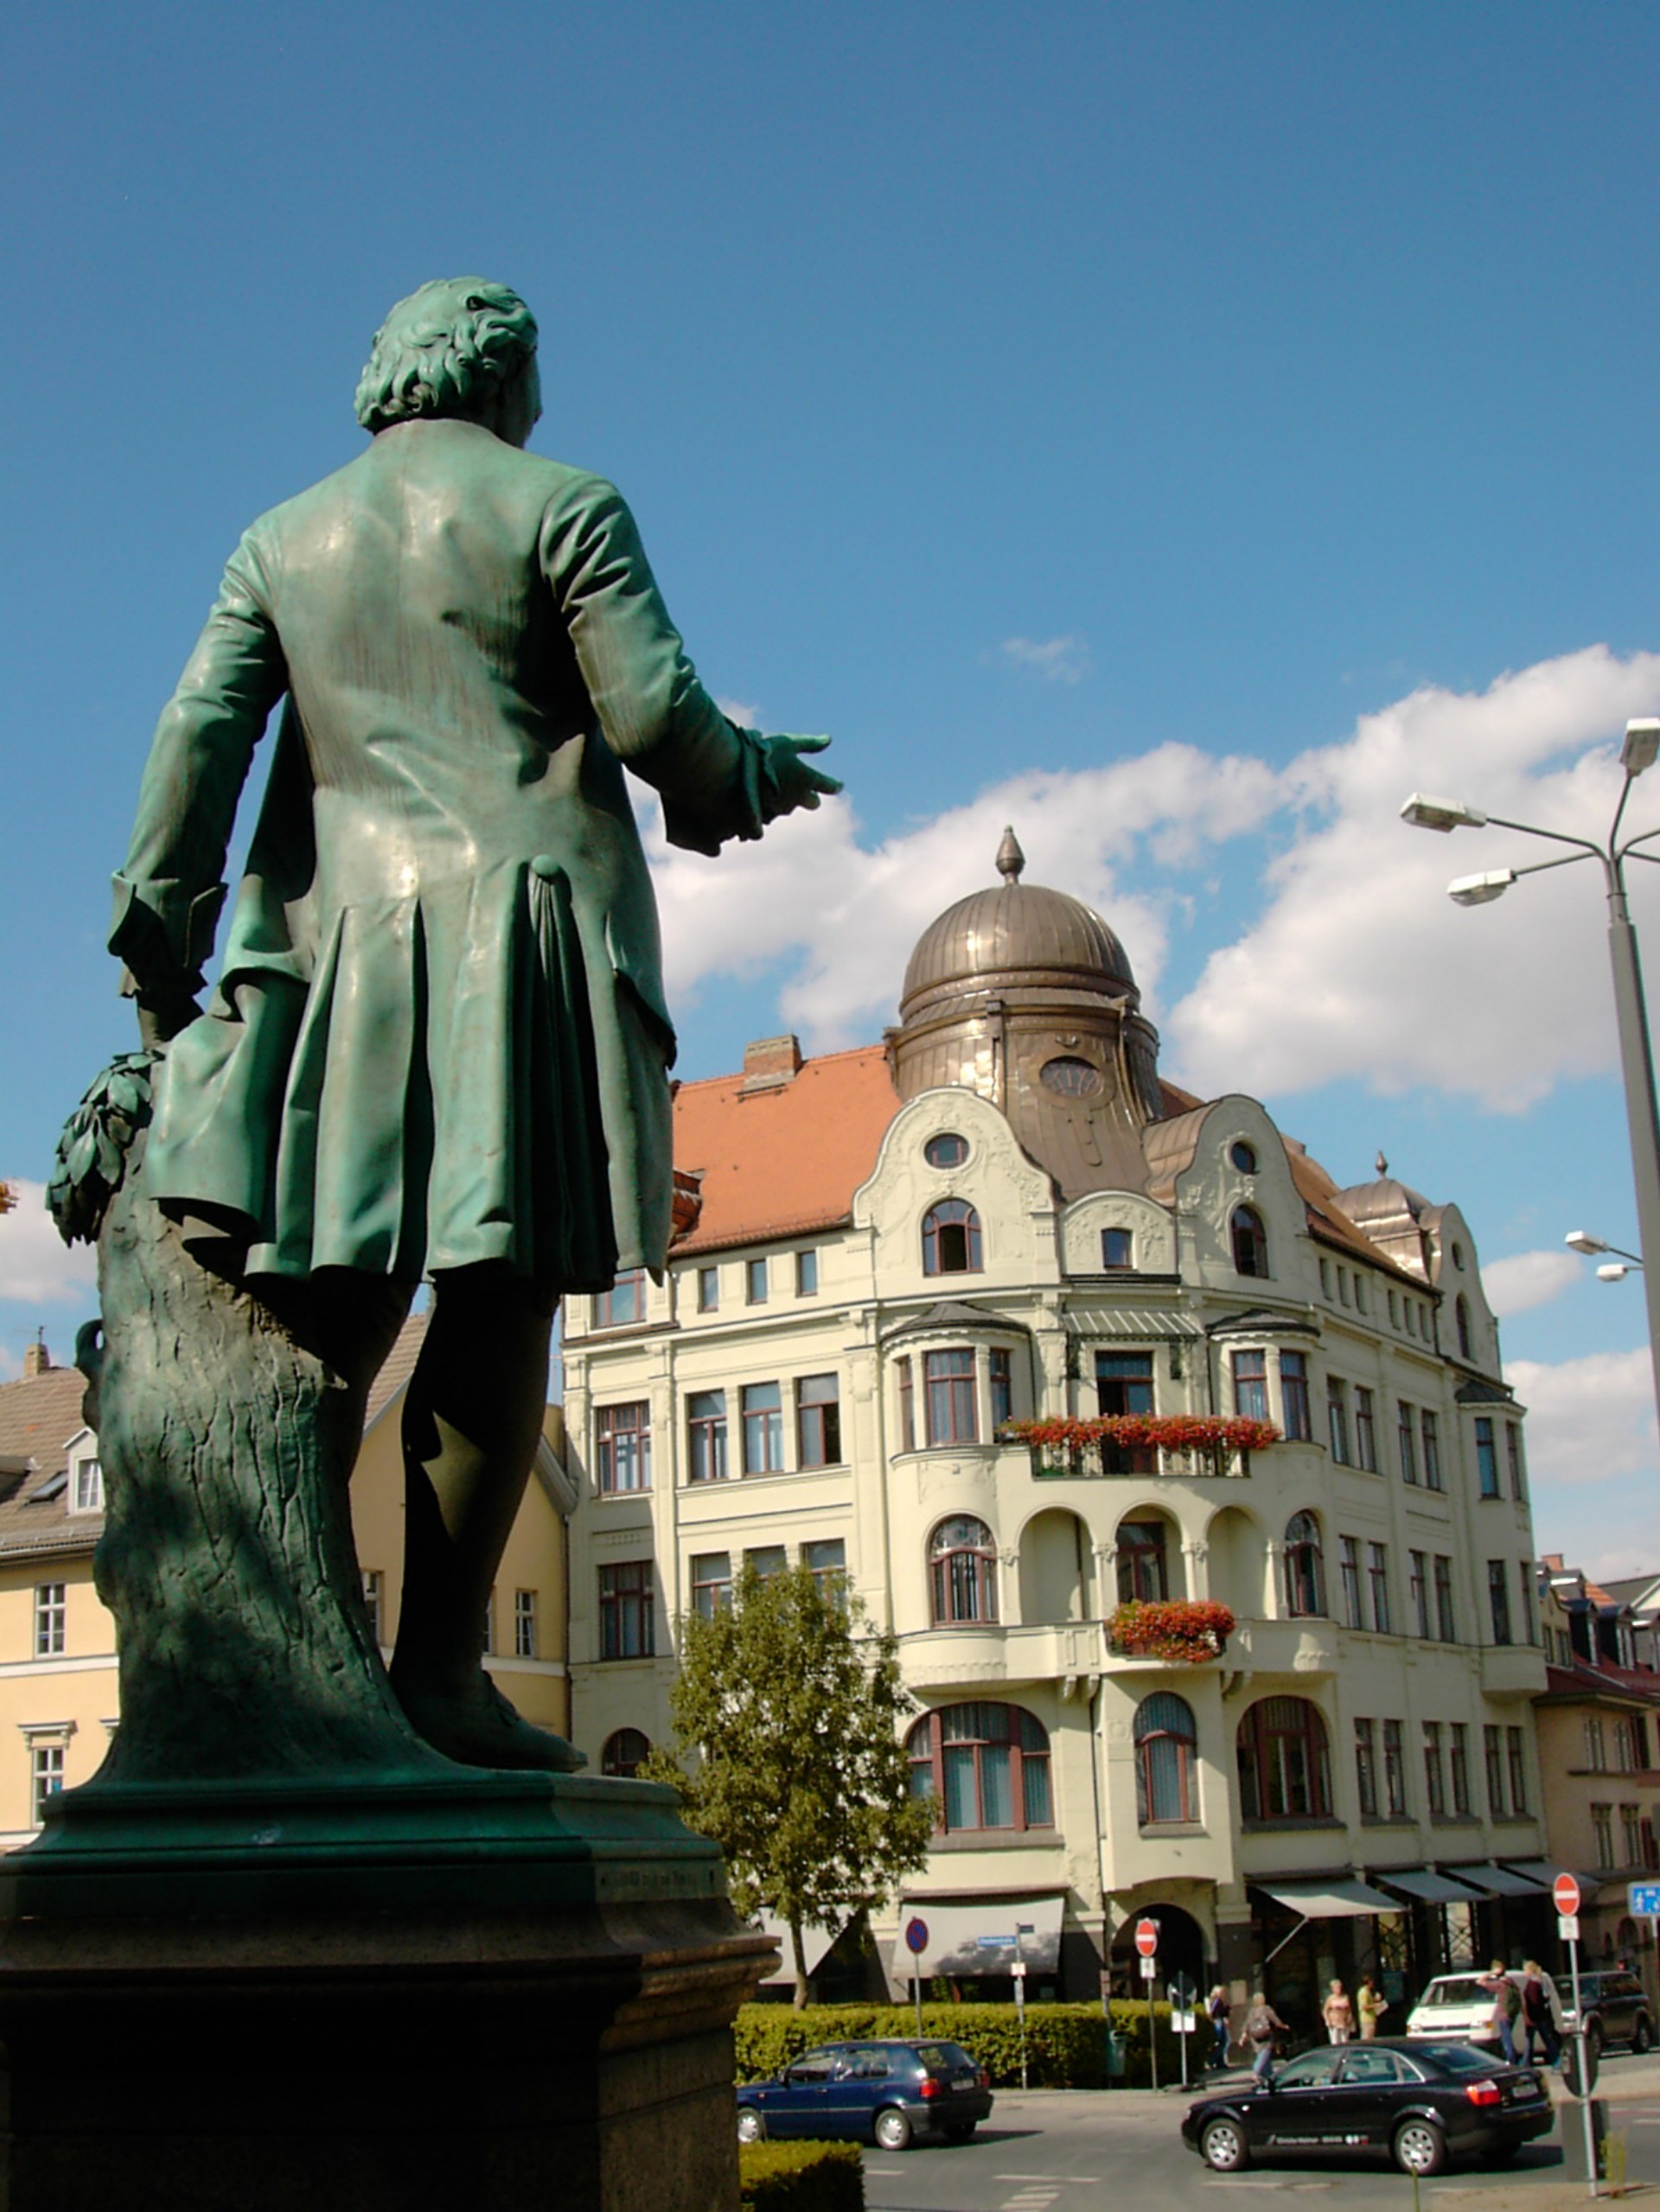
monument, vacation, travel, statue, landmark, tourism, sculpture, art, figure, bronze, weimar, thuringia germany, bronze statue, still image, ancient history, wieland